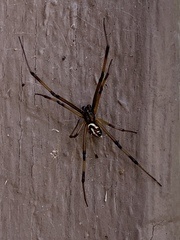
Species: Lactrodectus_hesperus